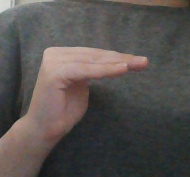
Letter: haa